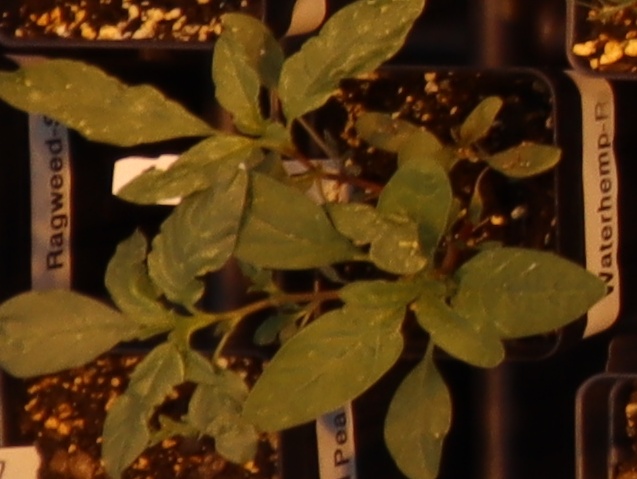
Label: Waterhemp